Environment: real
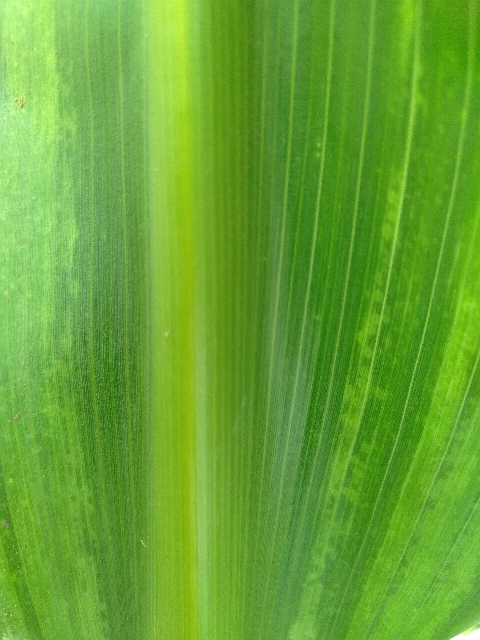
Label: lethal_necrosis